Treaty of Fort Laramie (1868)

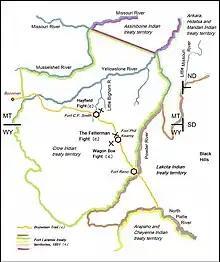
Map 2. Map showing the major battles of Red Cloud's War, along with major treaty boundaries. During Red Cloud's War, the Sioux defeated the US Army on the same plains on which they previously defeated the Crow. In 1868, the US and the Sioux entered into negotiations regarding the western Powder River area, although neither held the treaty rights to the land.

The first Treaty of Fort Laramie, signed in 1851, attempted to resolve disputes between tribes and the US Government, as well as among tribes themselves, in the modern areas of Montana, Wyoming, Nebraska, and North and South Dakota. It set out that the tribes would make peace among one another, allow for certain outside access to their lands (for activities such as travelling, surveying, and the construction of some government outposts and roads), and that tribes would be responsible for wrongs committed by their people. In return, the US Government would offer protection to the tribes, and pay an annuity of $50,000 per year.